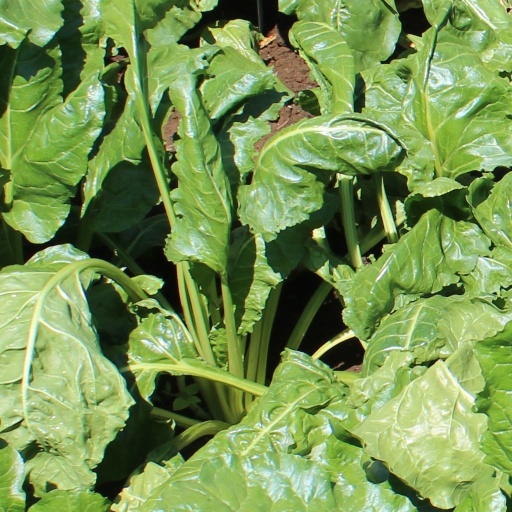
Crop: sugar beet